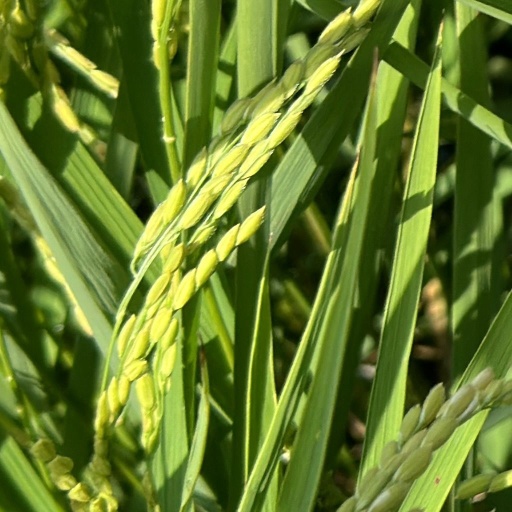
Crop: rice